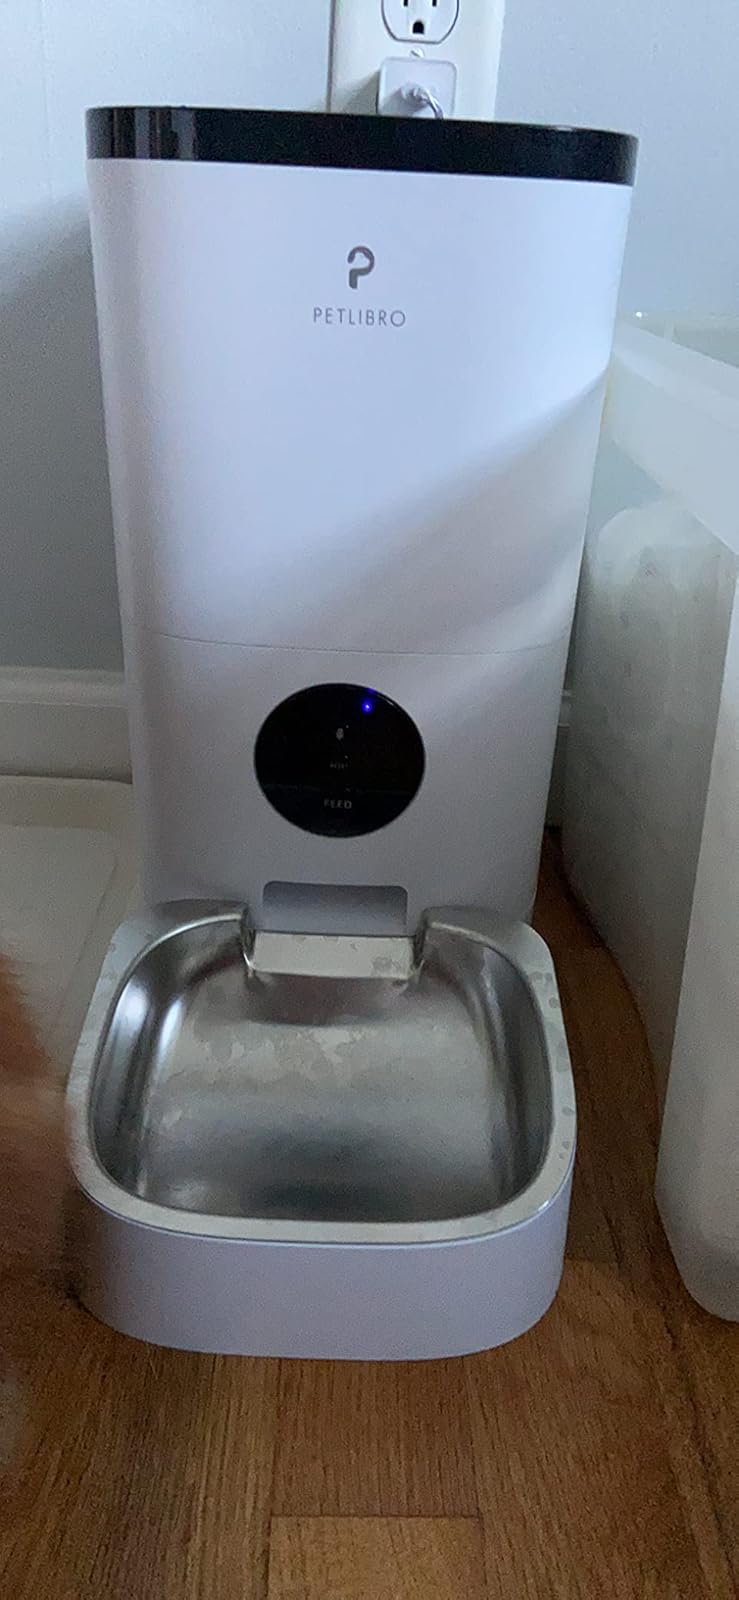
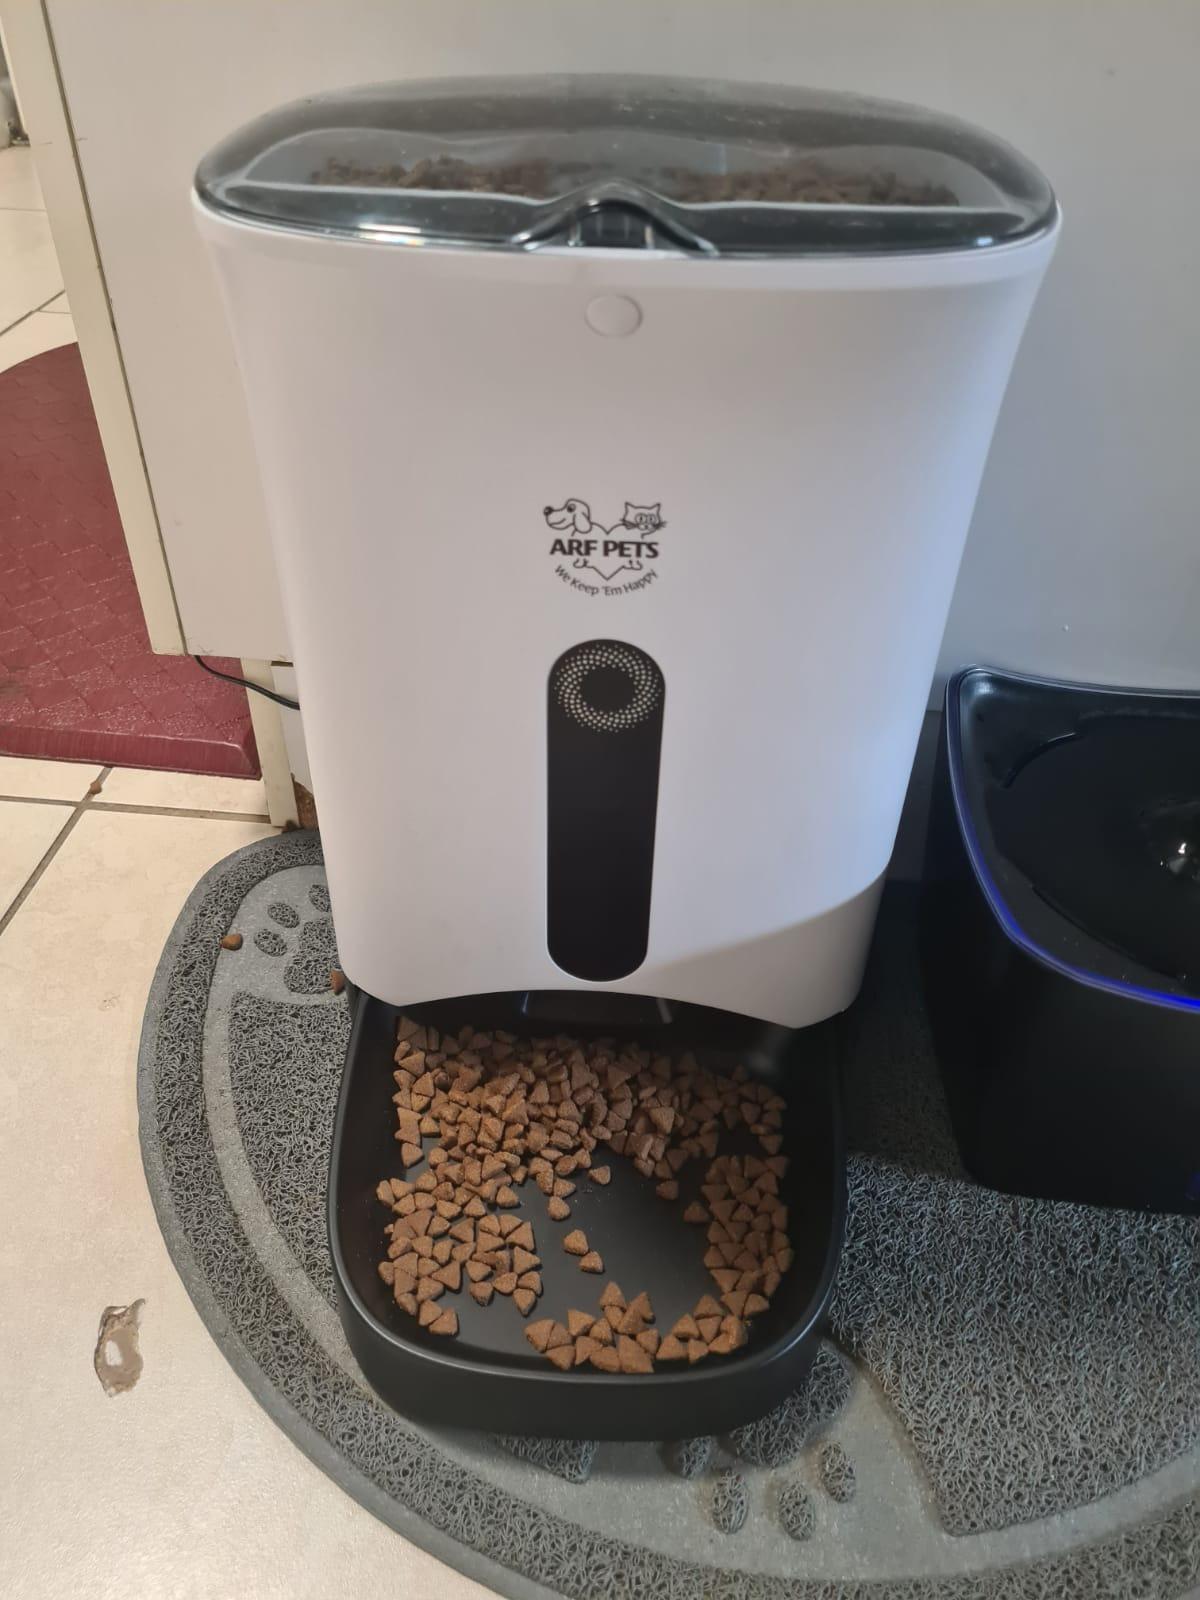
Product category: items_feeder
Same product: no